Ceidae

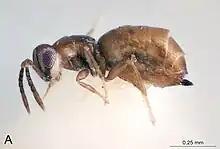
Female "Bohpa maculata"

Ceidae is a small family of chalcid wasps, previously classified as subfamily Ceinae, in the polyphyletic family Pteromalidae. These wasps are parasitoids of other small insects. Hosts are known only for "Cea pulicaris" (small Agromyzid flies) and "Spalangiopelta alata" (small Drosophilid flies).